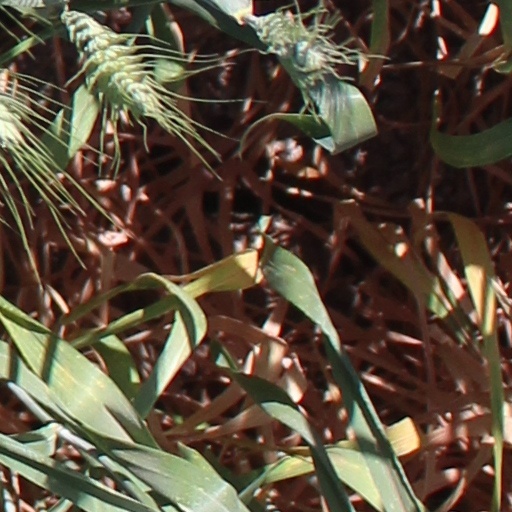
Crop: wheat